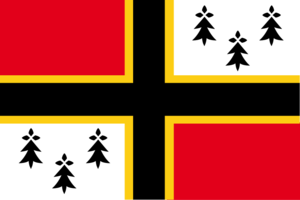
Drapeau du Pays Malouin (Bretagne) Brezhoneg: Banniel Bro-Sant-Maloù (Breizh)
Le Pays de Saint-Malo est l'un des neuf Pays historique de Bretagne dont Saint-Malo est la capitale. Ce nom correspond aussi à une structure de regroupement de collectivités locales françaises.
Au-delà du drapeau symbolisant la Bretagne tout entière, la Bretagne dispose de nombreux drapeaux représentant généralement des entités administratives, des découpages territoriaux anciens ou des corporations de forte notoriété, religieuses, culturelles ou artistiques. Certains drapeaux ont plusieurs siècles d'existence, alors qu'une forte demande à la fin du XXᵉ siècle a entraîné la création de nombreux drapeaux.
Cette page présente les armoiries des familles nobles et notables originaires de Bretagne, ou qui ont possédé des fiefs en Bretagne.